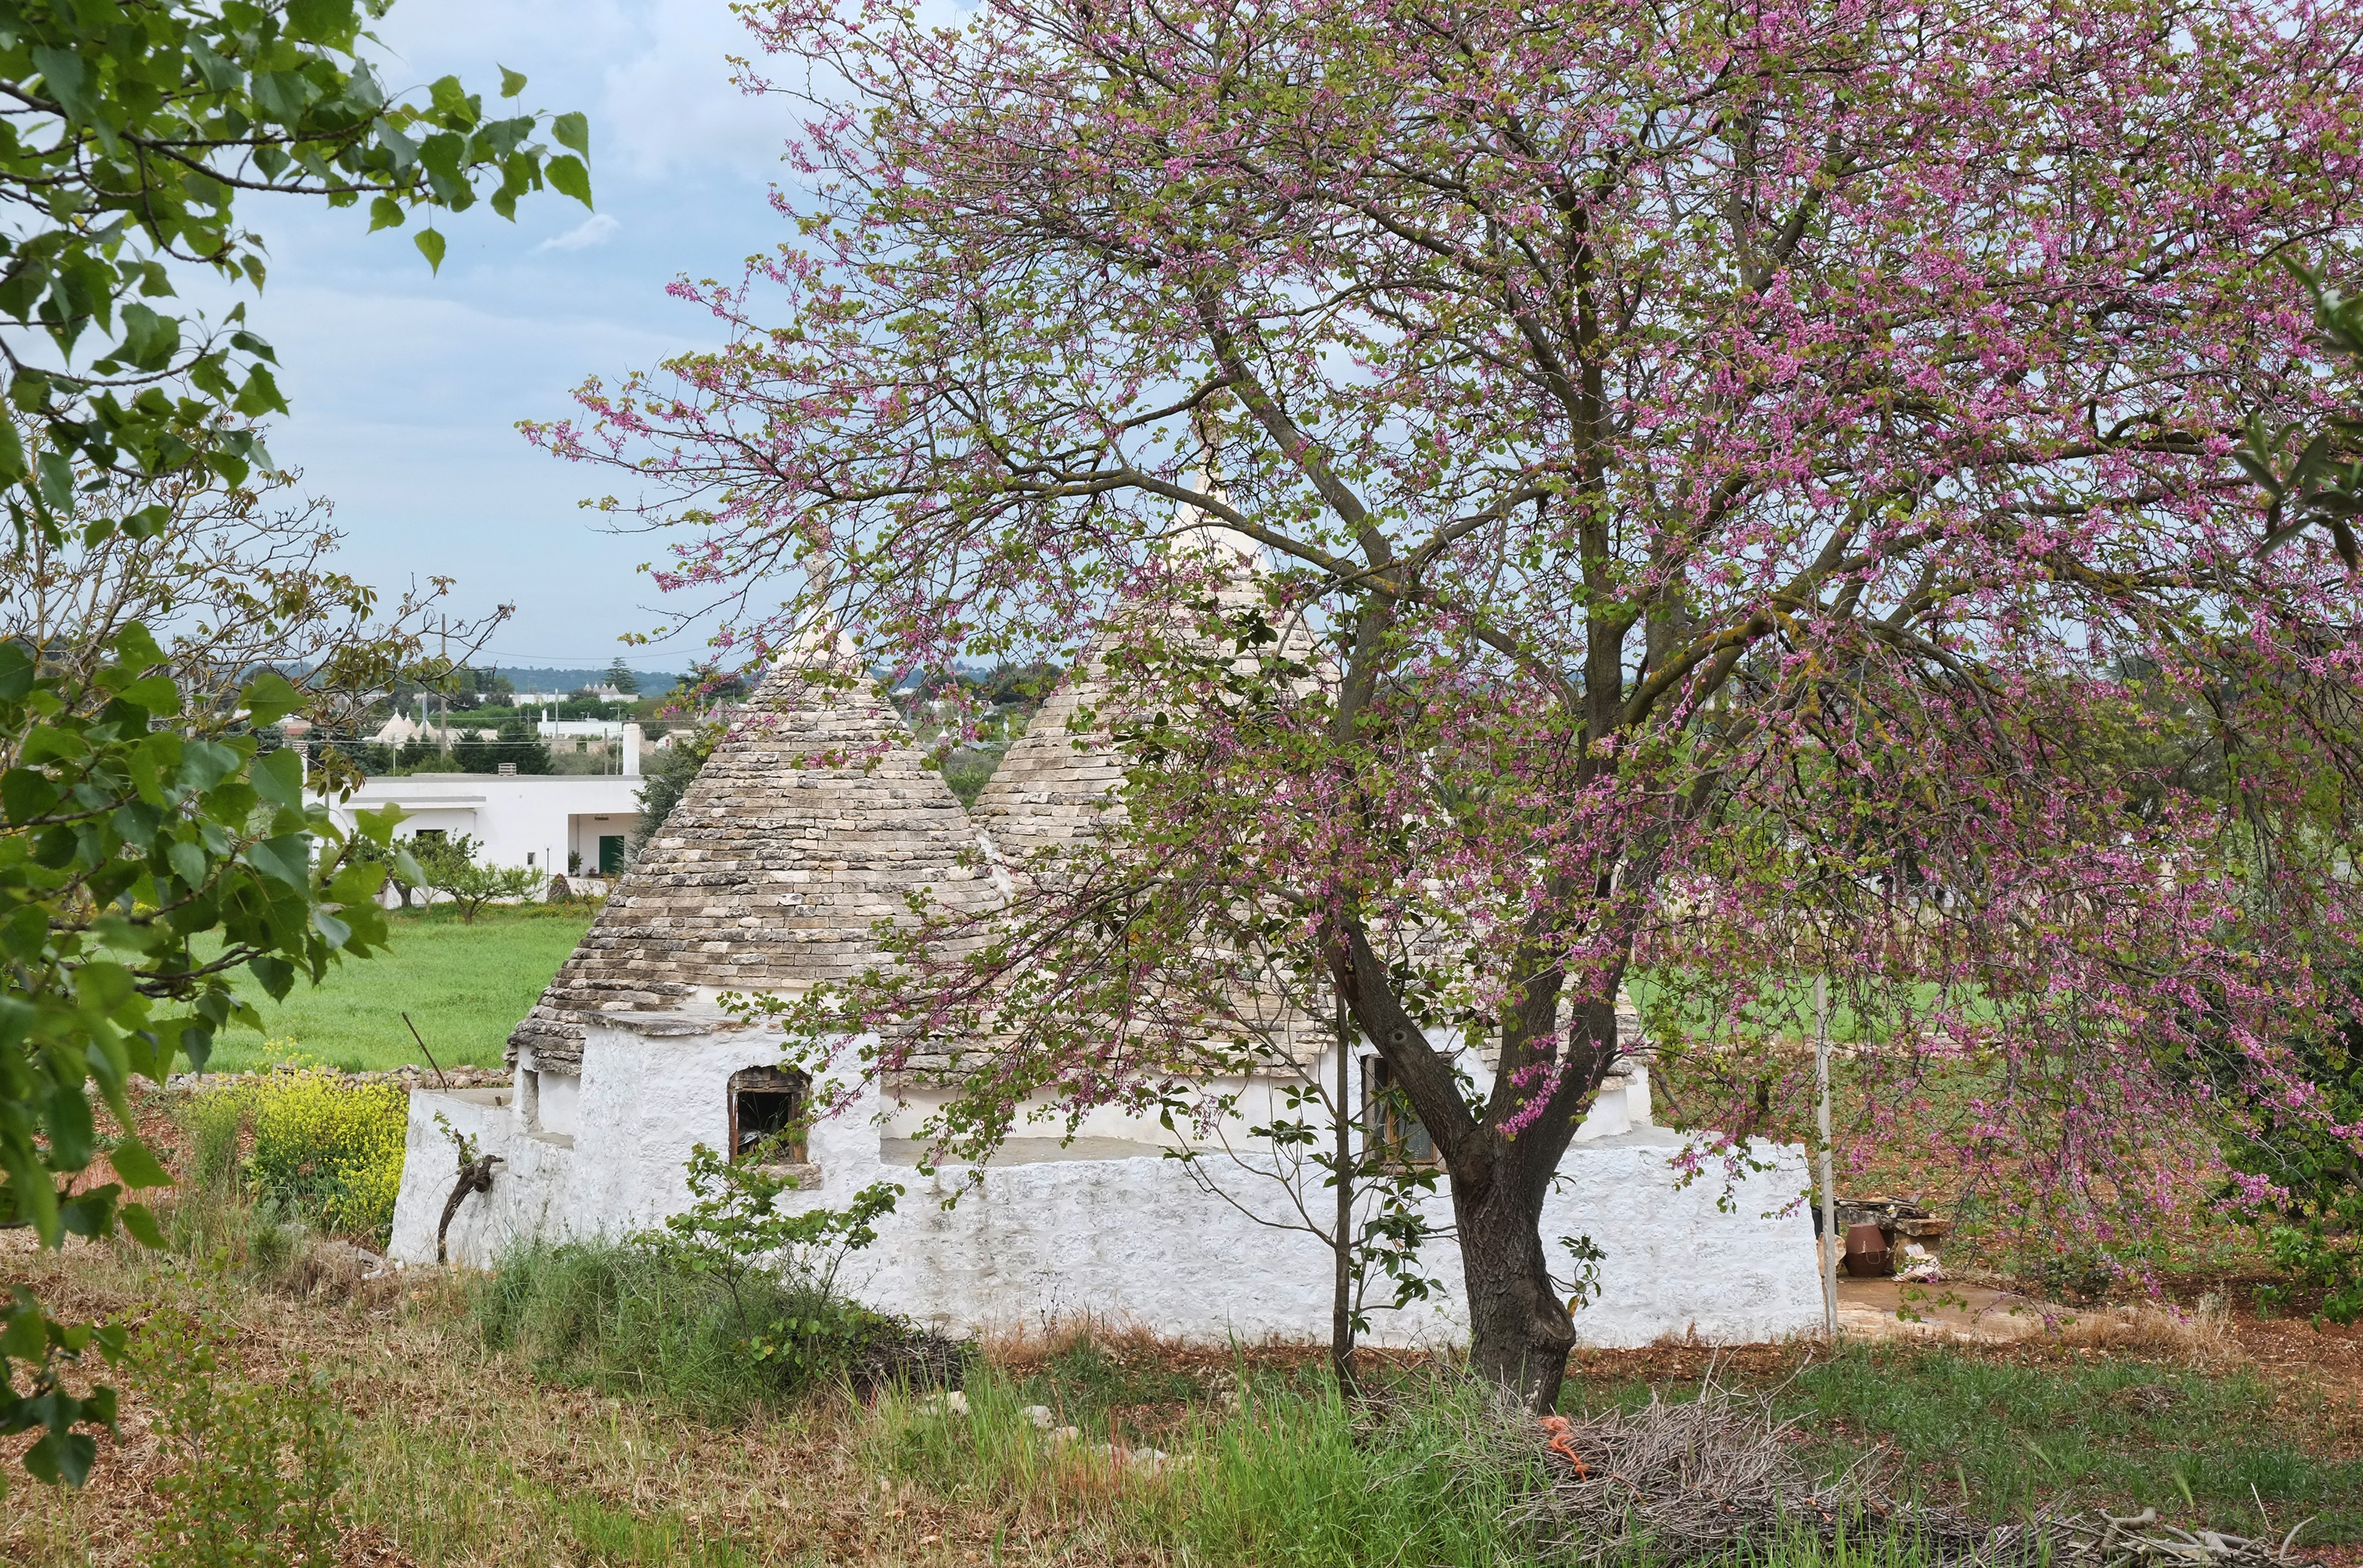
tree, plant, flower, village, cottage, italy, shrub, fuji, fujix, fujixe1, e1, alberobello, truli, rural area, woody plant